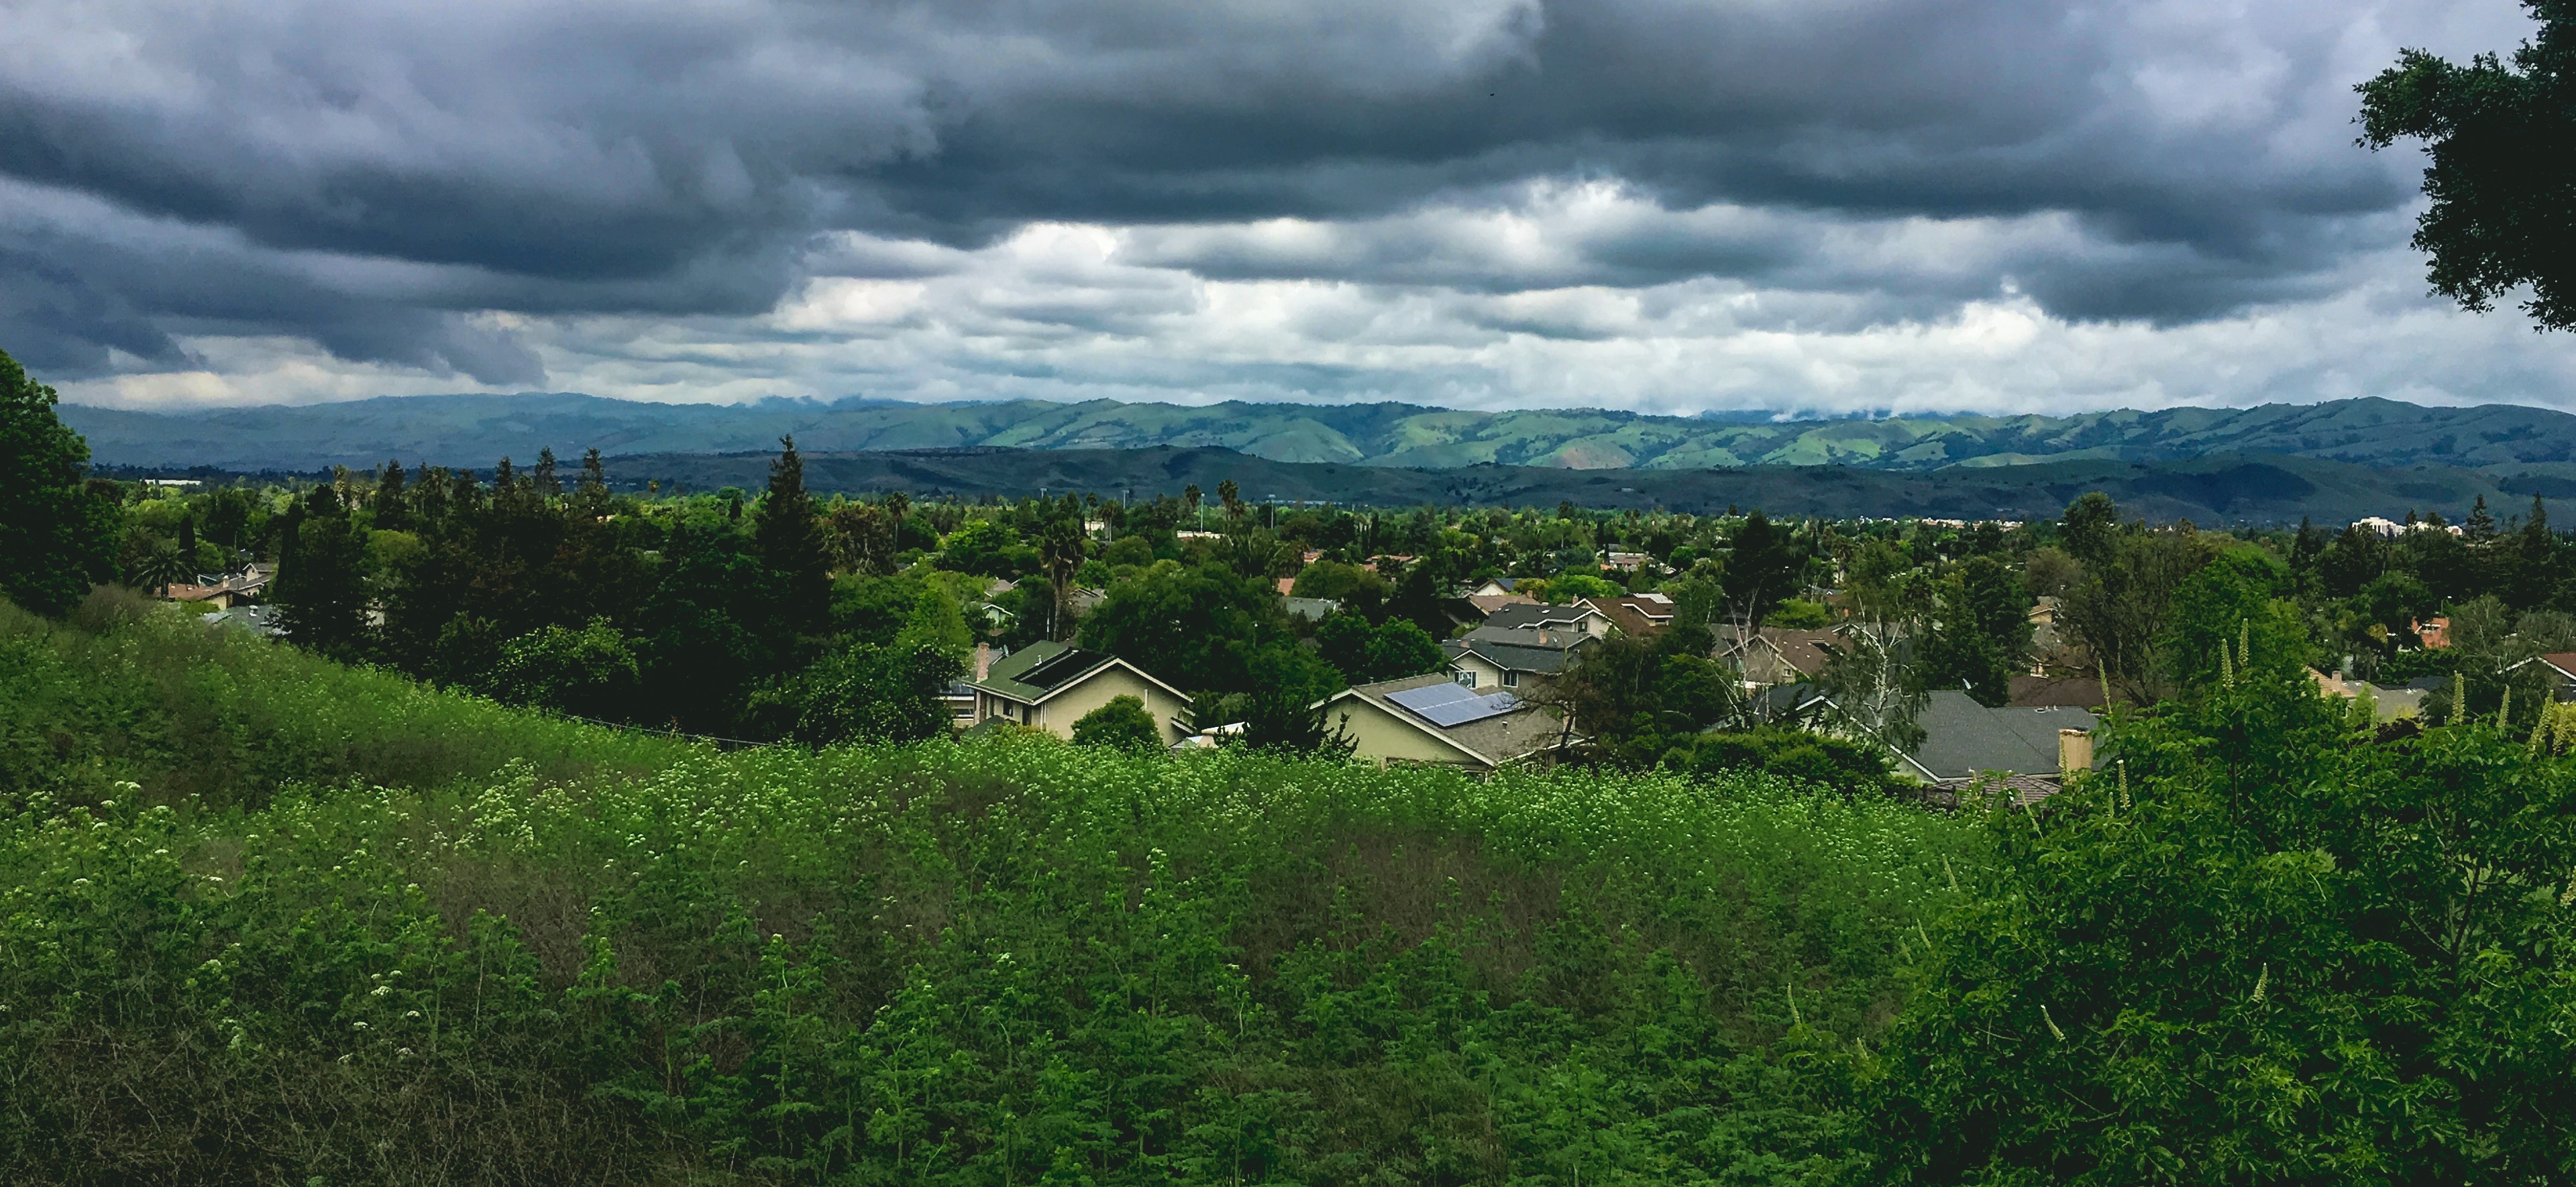
landscape, mountain, cloud, sky, field, meadow, hill, valley, mountain range, panorama, plain, plateau, ecosystem, rural area, geographical feature, mountainous landforms